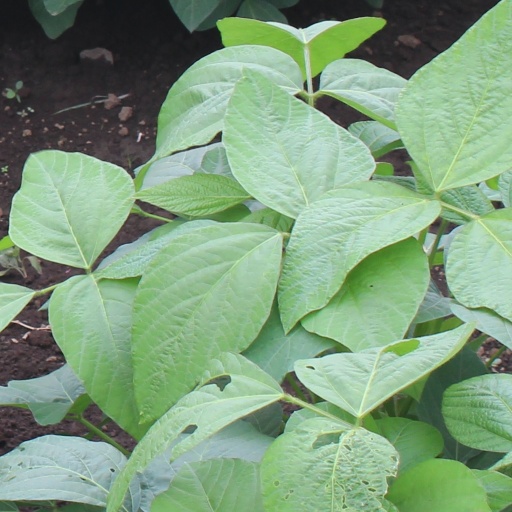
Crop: soybean